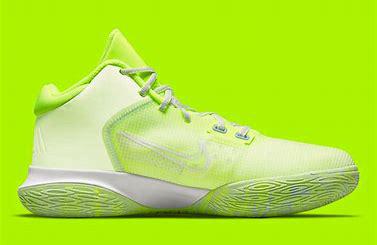
Brand: Nike
Model: Kyrie Flytrap 4